Fritwell

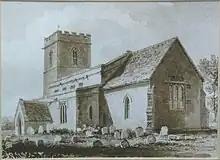
St Olave's before 1865. The nave had a clerestory, the tower had no steeple but was crenellated and the chancel had a square-headed east window

In 1865 the church was restored and the bell tower was rebuilt under the direction of the Oxford Diocesan architect and Gothic Revivalist G.E. Street. He also had a new, wider chancel arch built and had the original Norman arch relocated against the north wall. In 1868 the square-headed Perpendicular Gothic east window of the chancel was moved to the north aisle and the present east window inserted in its place.